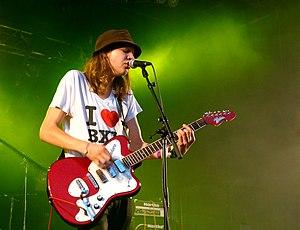
Freaky Age groupe de rock belge (Ternat)